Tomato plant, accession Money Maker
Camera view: horizontal (90 deg, fisheye); turntable rotation: 90 degrees
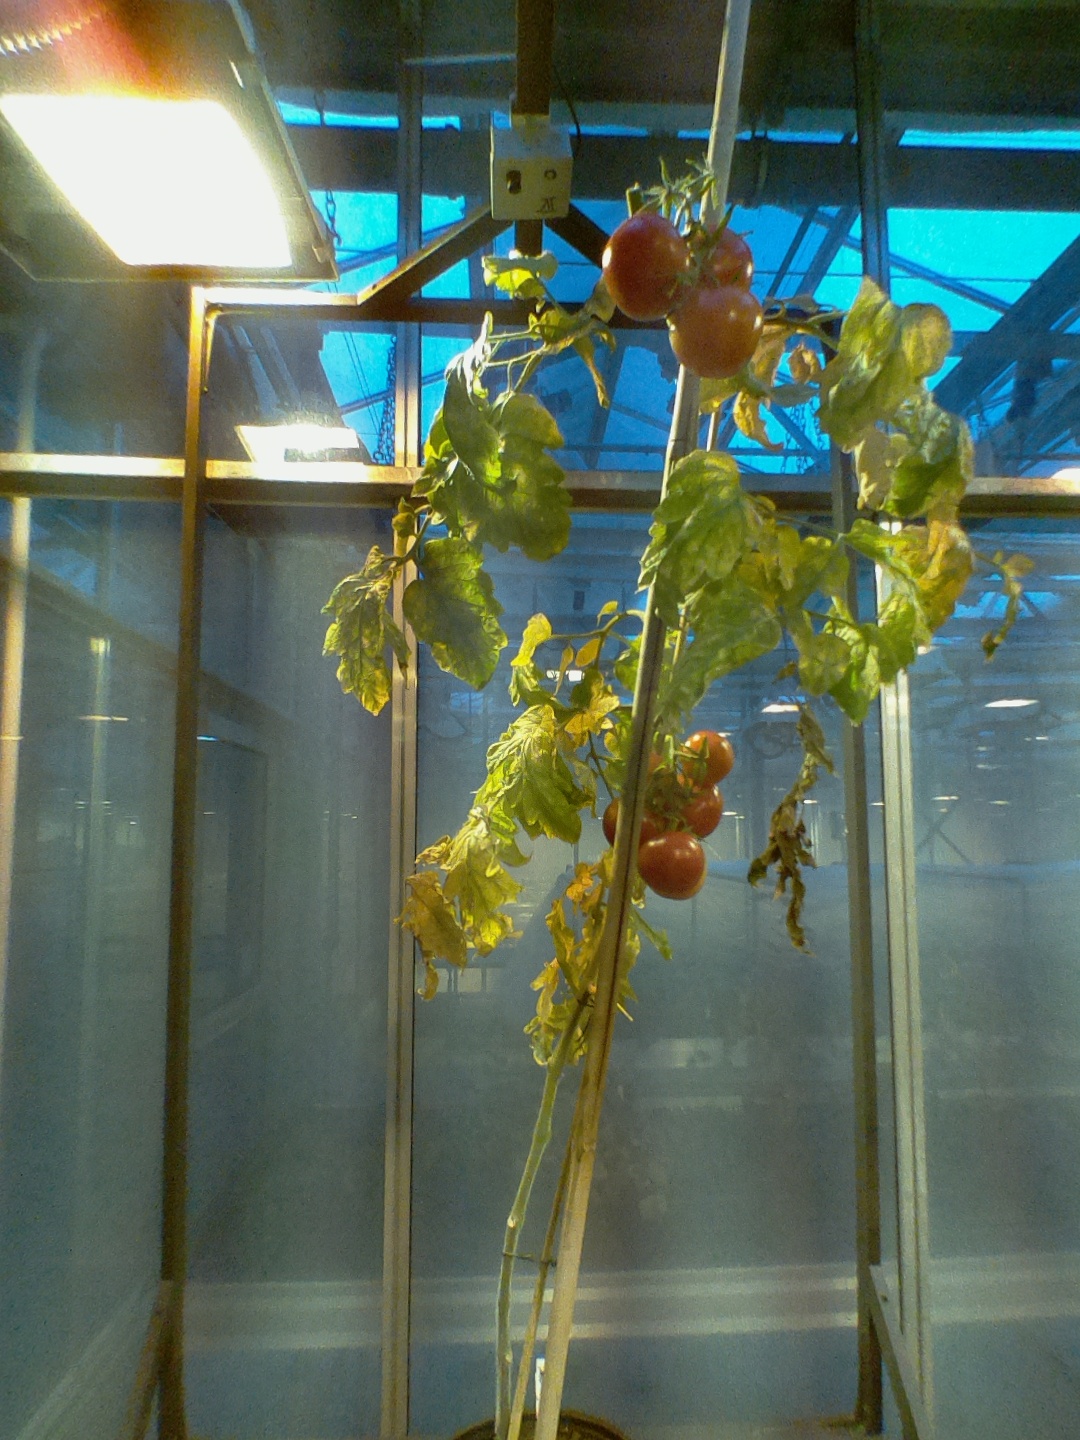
BBCH growth stage 88: 80%-90% of fruits show typical fully ripe color